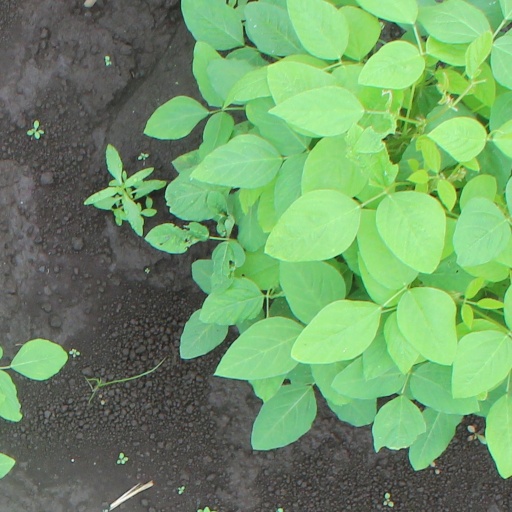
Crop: soybean